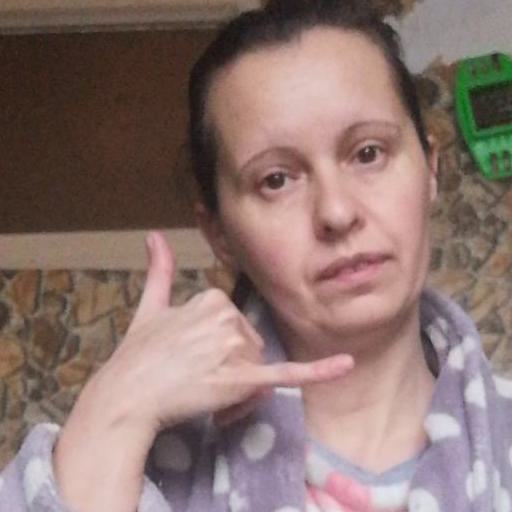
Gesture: call